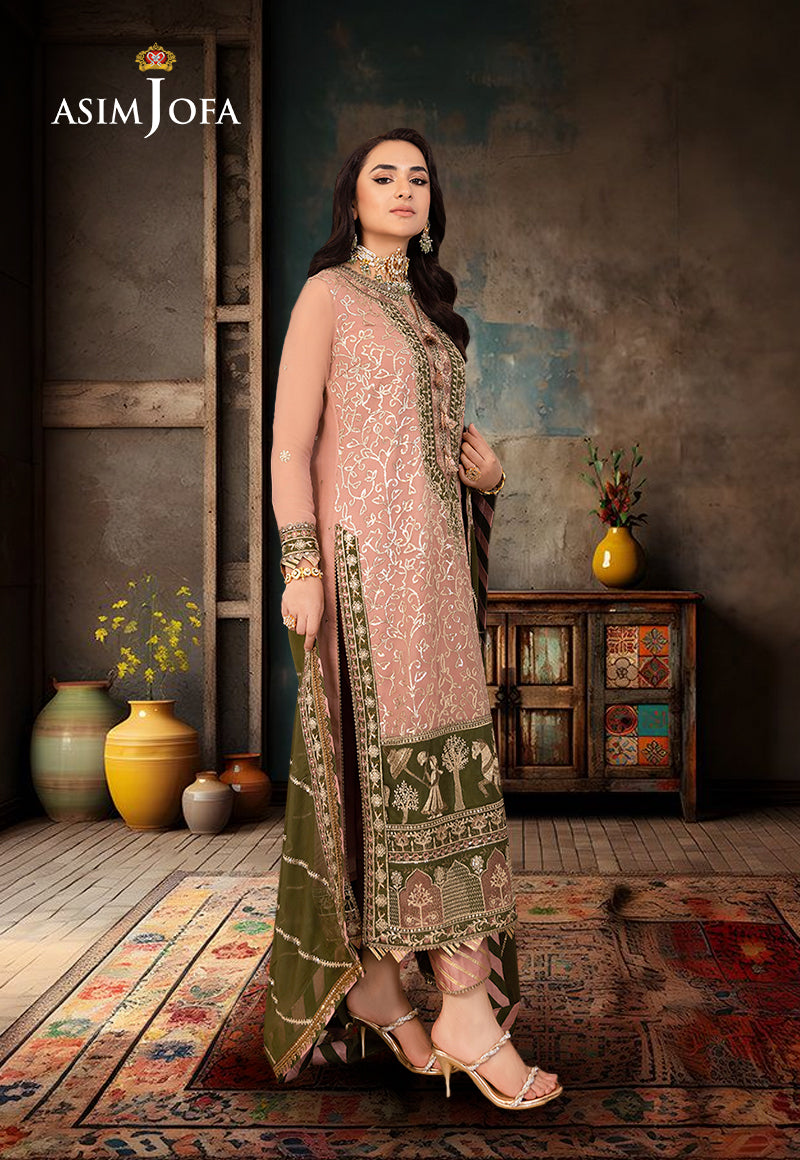
pink green embroidered salwar suit